Hayes, Hillingdon

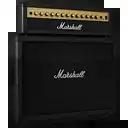
Marshall amp: first factory in Hayes, 1964

Author George Orwell, who adopted his pen name while living in Hayes, lived and worked in 1932-3 as a schoolmaster at The Hawthorns High School for Boys, situated on Church Road. The school subsequently closed and the original building survived until 2022 as the Fountain House Hotel. The hotel displayed a plaque commemorating its distinguished former resident. Returning several times to Hayes, Orwell was at the same time characteristically acerbic about his time in the town, camouflaging it lightly as West Bletchley in "Coming Up for Air", as Southbridge in "A Clergyman's Daughter", and grumbling comically in a letter to Eleanor Jacques: